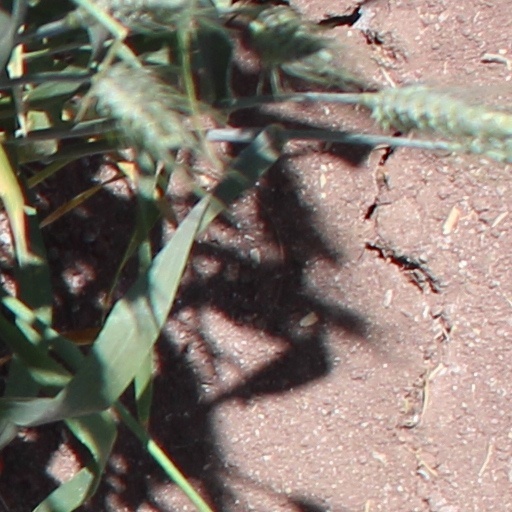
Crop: wheat